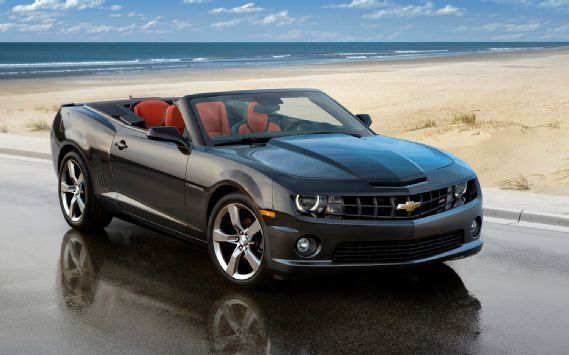
Car model: 2012 Chevrolet Camaro Convertible